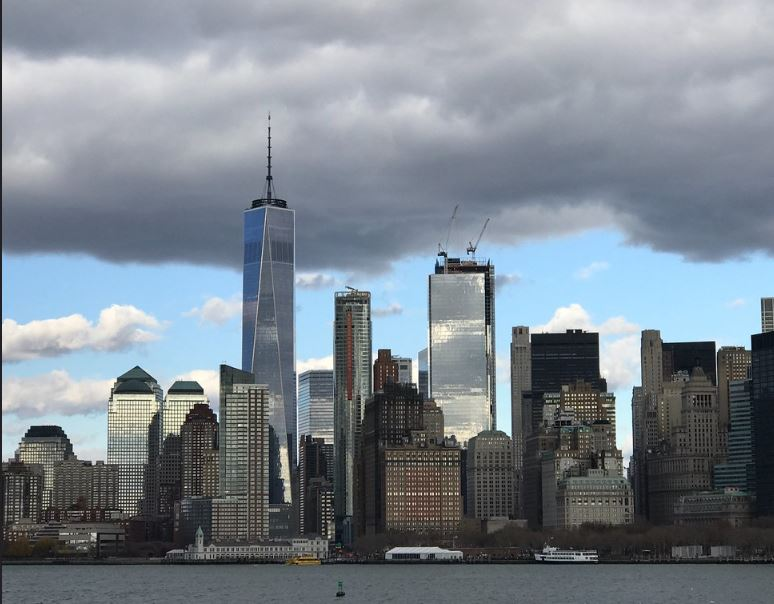
Fire: no
Smoke: no